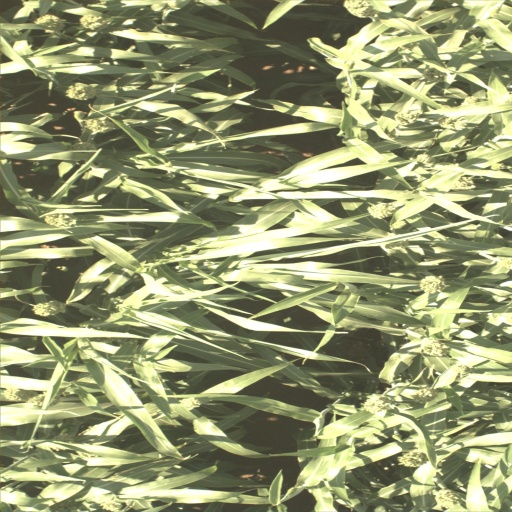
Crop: sorghum